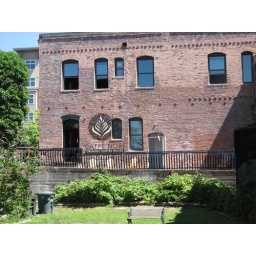
Only the second coffee house I spotted in Seattle.